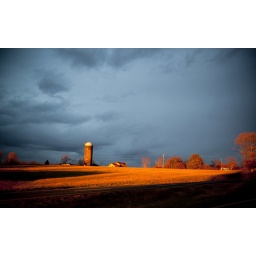
Probably the best light i've ever seen. Shot from the car on highway 460 in Virginia.